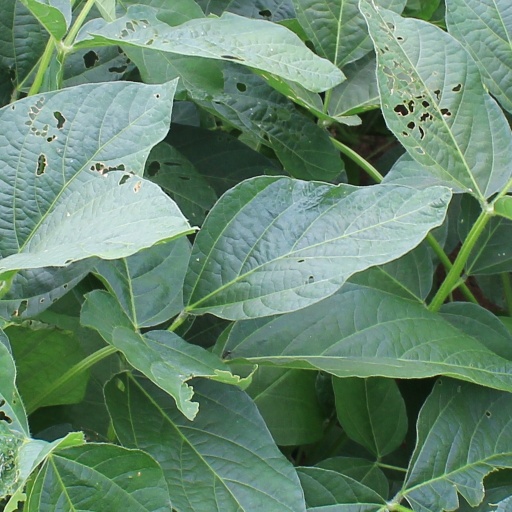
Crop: soybean